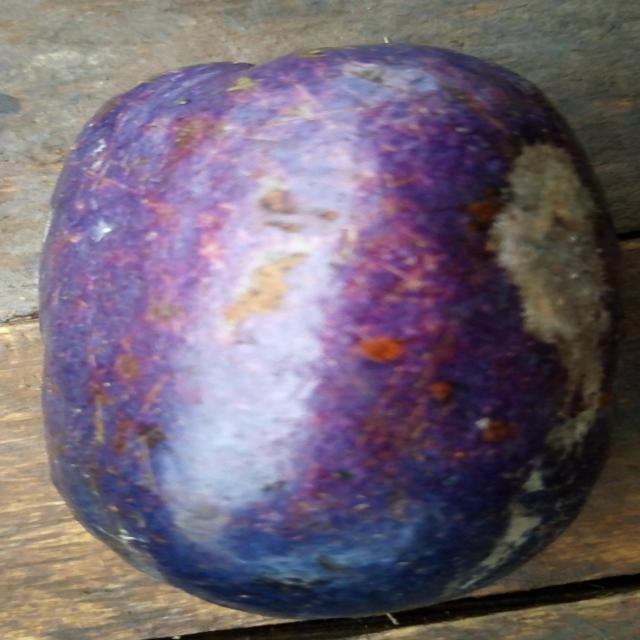
Plum grade: bruised